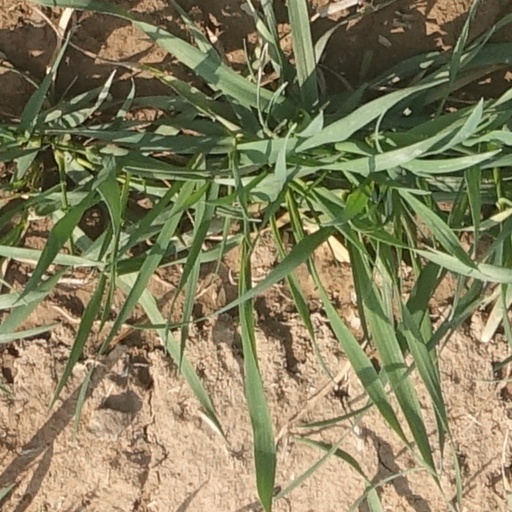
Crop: wheat